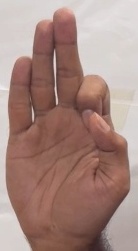
ASL sign: F